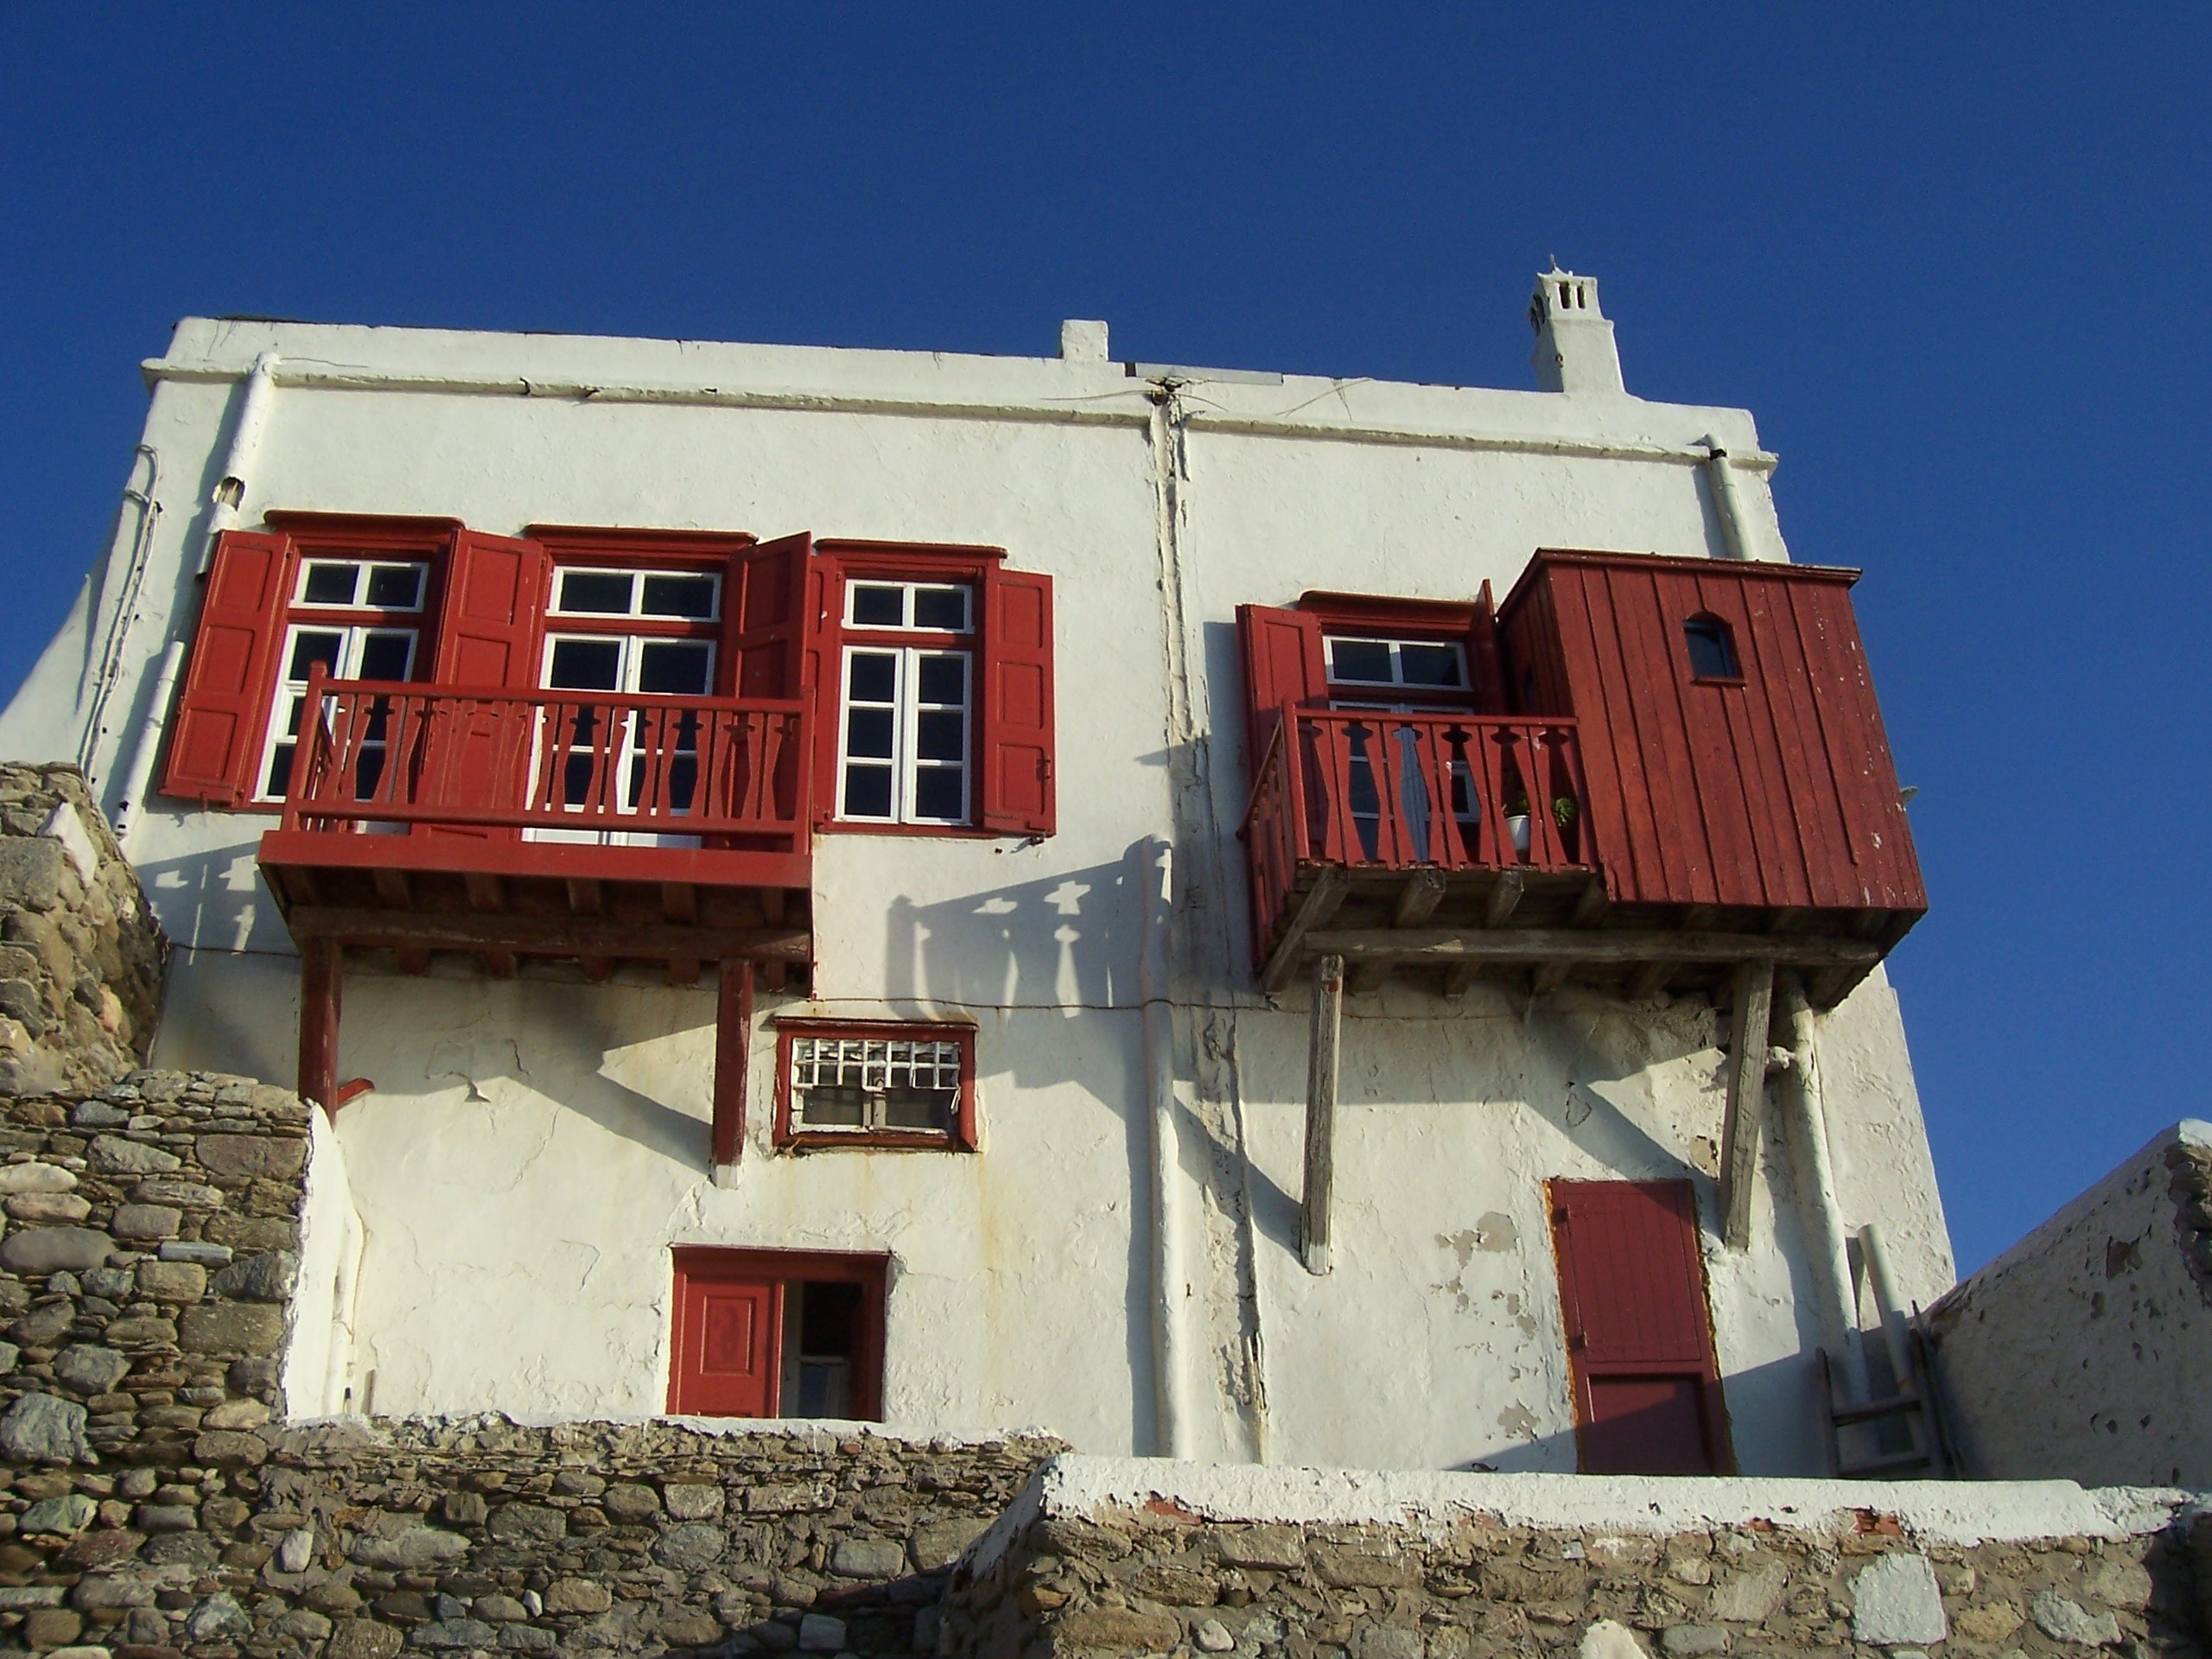
architecture, house, window, town, roof, building, home, wall, village, cottage, facade, property, greece, mykonos, neighbourhood